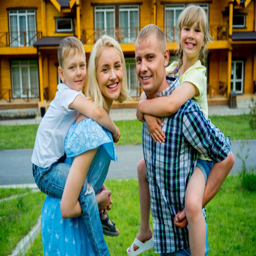
family picnic with a dog